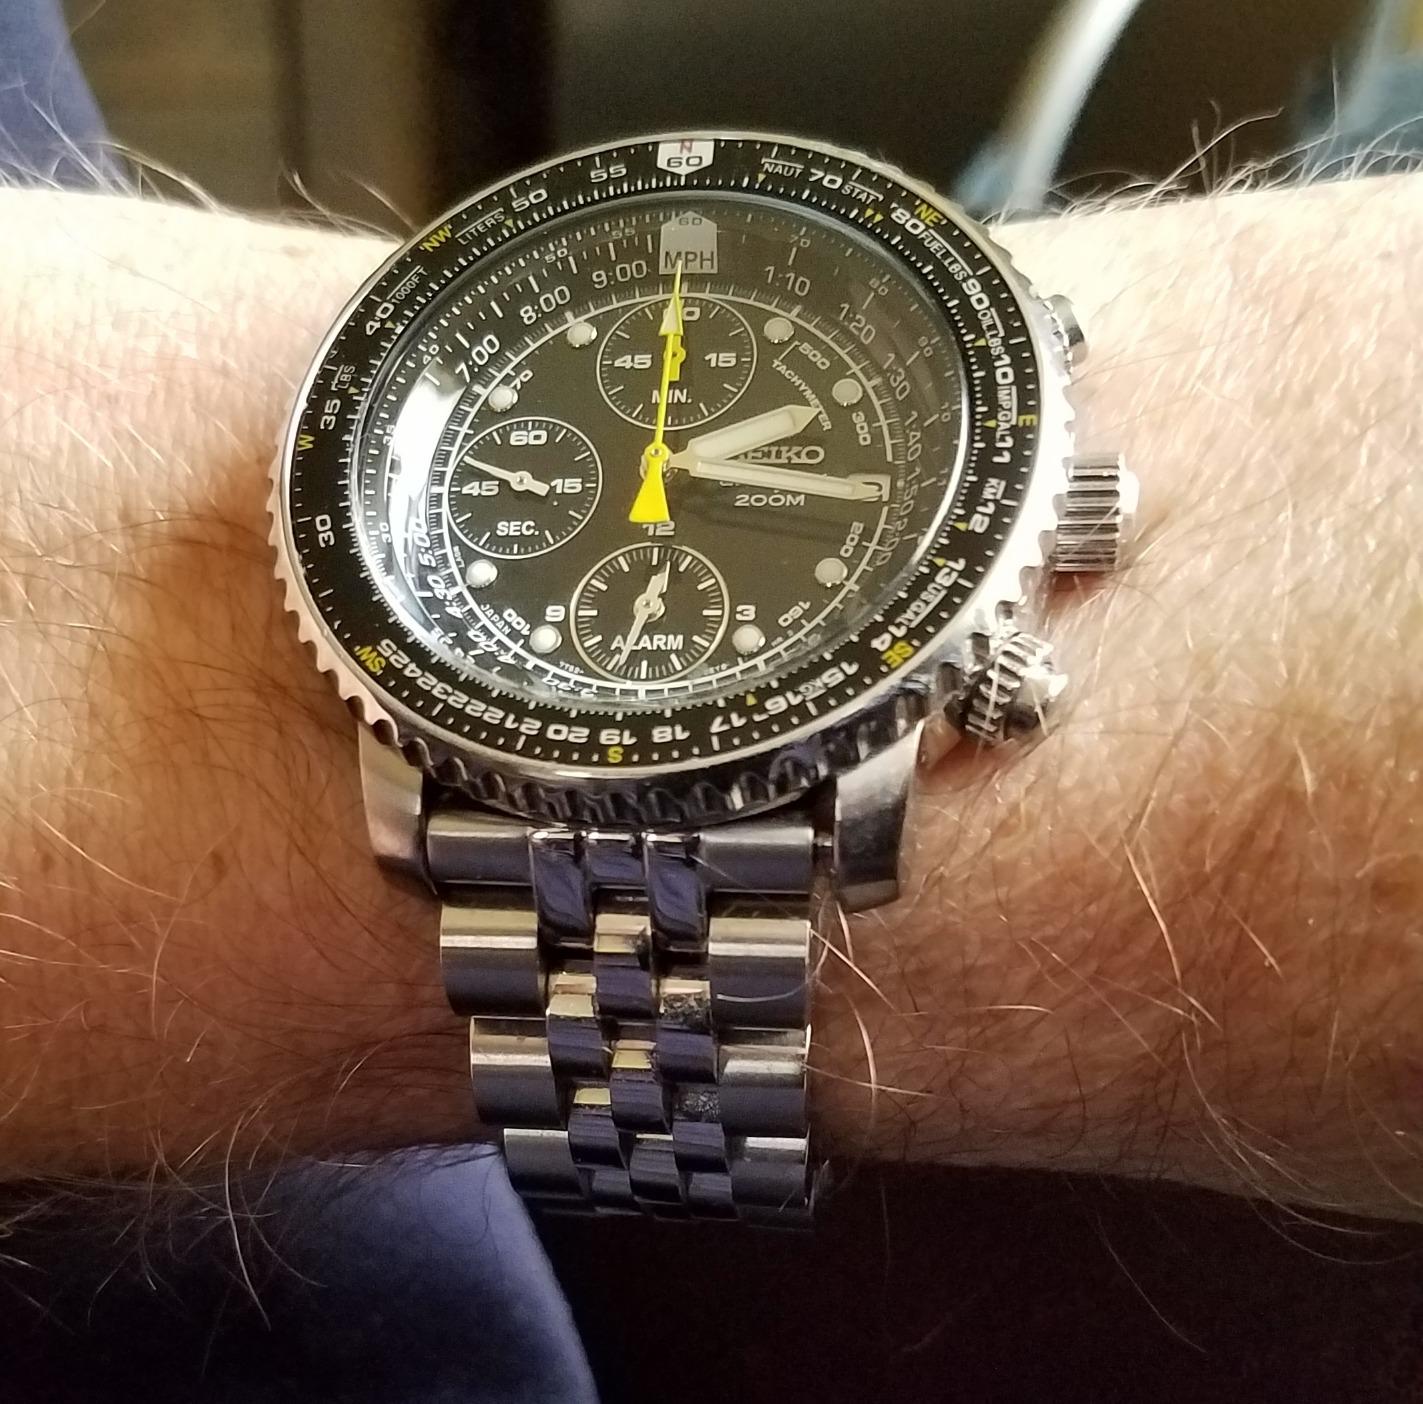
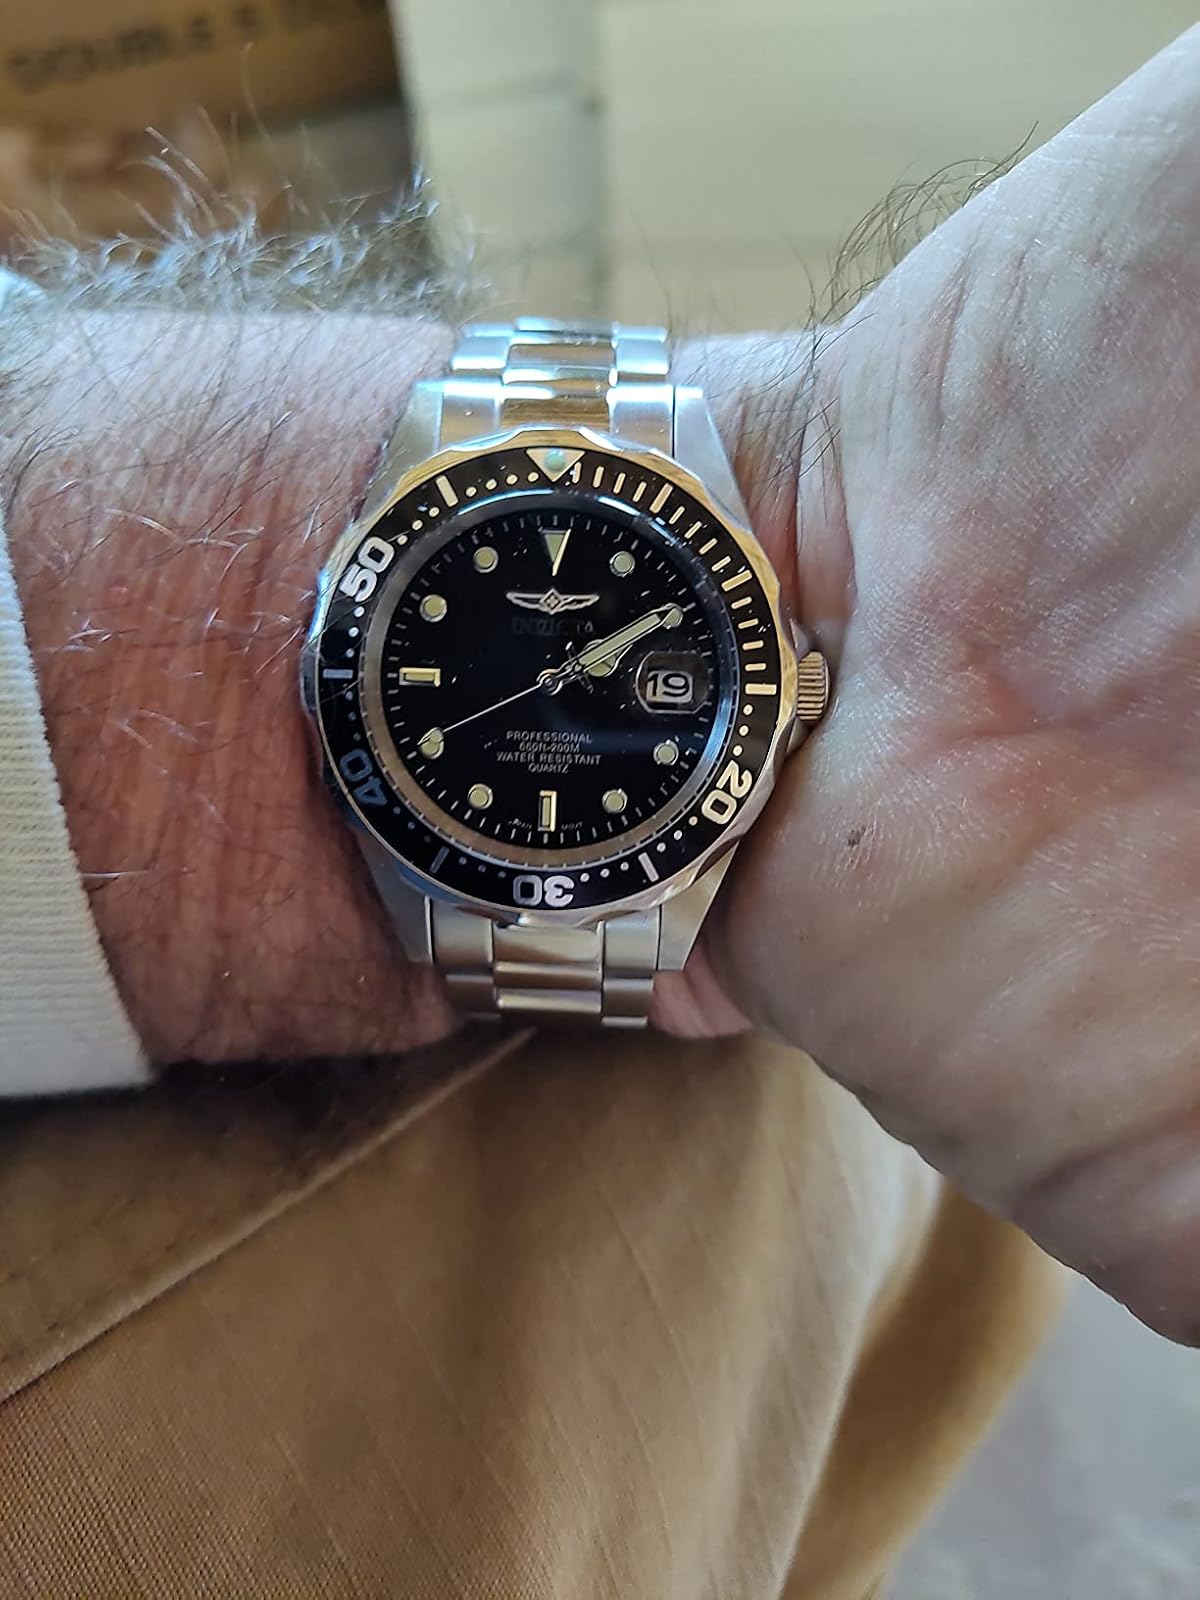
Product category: accessories_watch
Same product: no